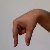
The image shows a hand gesture representing the letter 'Q' in Indian Sign Language.